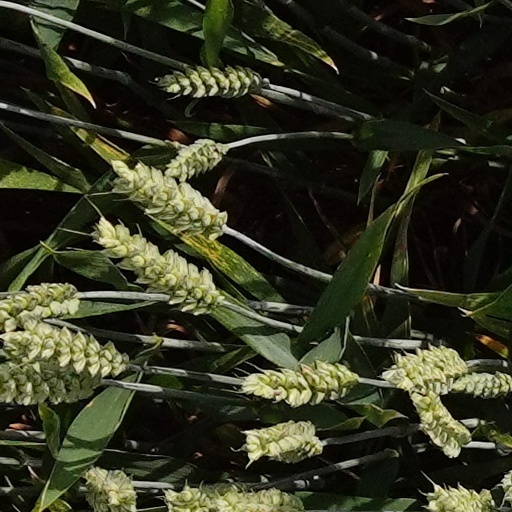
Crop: wheat